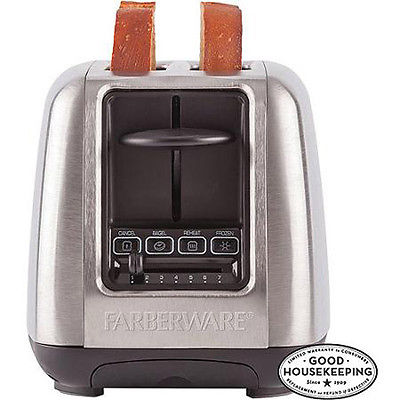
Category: toaster